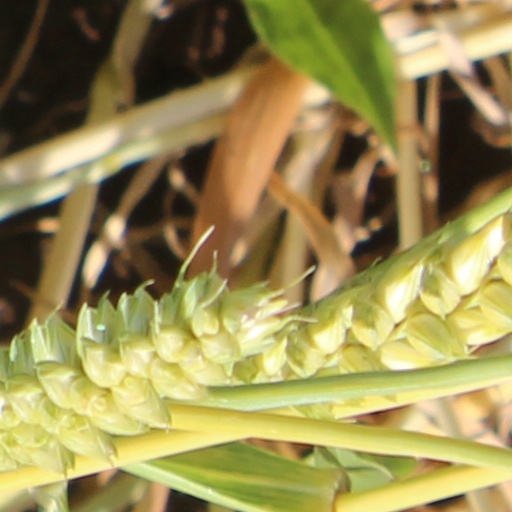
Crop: wheat